Dartford Heath

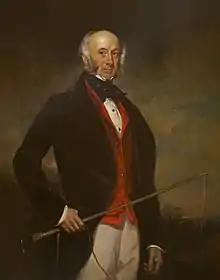
Sir Charles Morgan Robinson Morgan (1792–1875), 1st Baron Tredegar, owner of Dartford Heath

They were believed to have originally been dug for the removal of chalk, which was used in building, and in fertilising agricultural land. In his "History and Antiquities of Dartford", John Dunkin quoted historian Edward Hasted, “on the authority of Tacitus”, that it was “most probable that some of them were used as secret hiding places by our Saxon ancestors, for their wives, children, and goods, in times of civil war or foreign invasion”. He added that (by 1844) “most of [the holes] are now stopped up, and thus accidents which heretofore occurred both to man and beast, are prevented”.